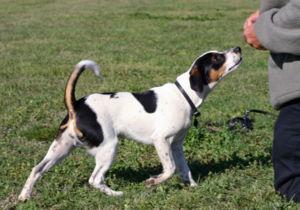
Le chien de ferme dano-suédois est une race de chiens originaire de Suède et du Danemark. La race, d'origine ancienne, est traditionnellement utilisée comme chien de ferme et ratier au Danemark, dans le sud de la Suède et autour de la mer Baltique. La race est reconnue par la Fédération cynologique internationale à titre provisoire depuis 2008.